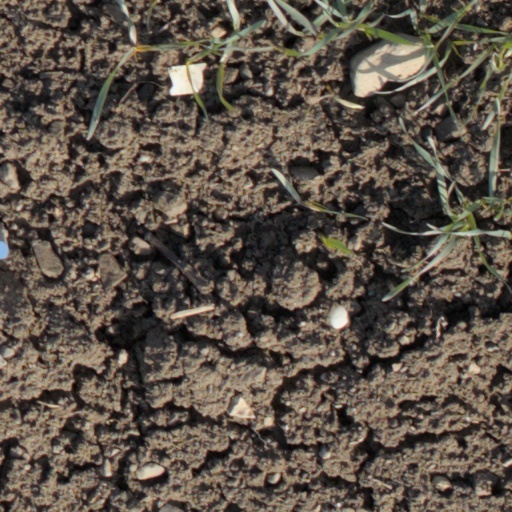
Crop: wheat